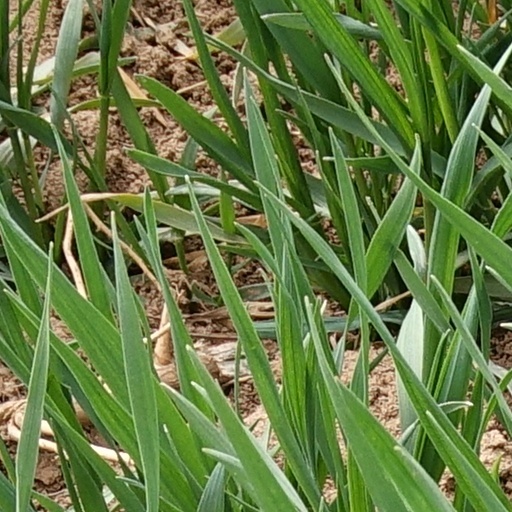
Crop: wheat